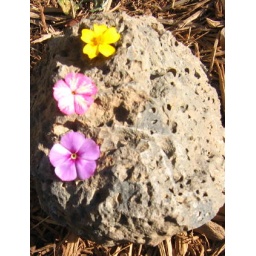
Fairy flowers in lava rock